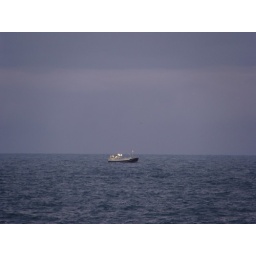
fishing boot in the ocean ner the coast of Iceland